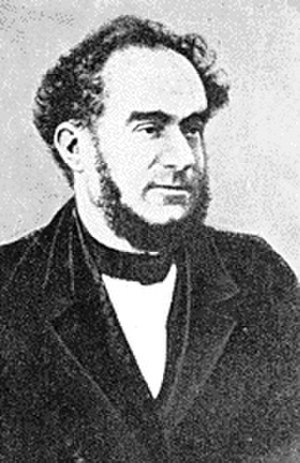
Copleymedaljen / Modtagere af medaljen / 1801–1850
Copleymedaljen er en pris givet af Royal Society of London for fremragende præstationer i forskning inden for enhver gren af naturvidenskaben, vekslende mellem de fysiske videnskaber og de biologiske videnskaber. Medaljen, der uddeles årligt, er den ældste Royal Society-medalje, der stadig uddeles, idet den første gang blev givet i 1731 til Stephen Gray. Den første kvinde, der fik medaljen var Dorothy Crowfoot Hodgkin i 1976.